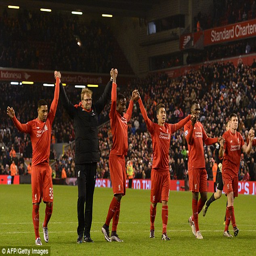
football player says fans have found it easy to relate to the former boss